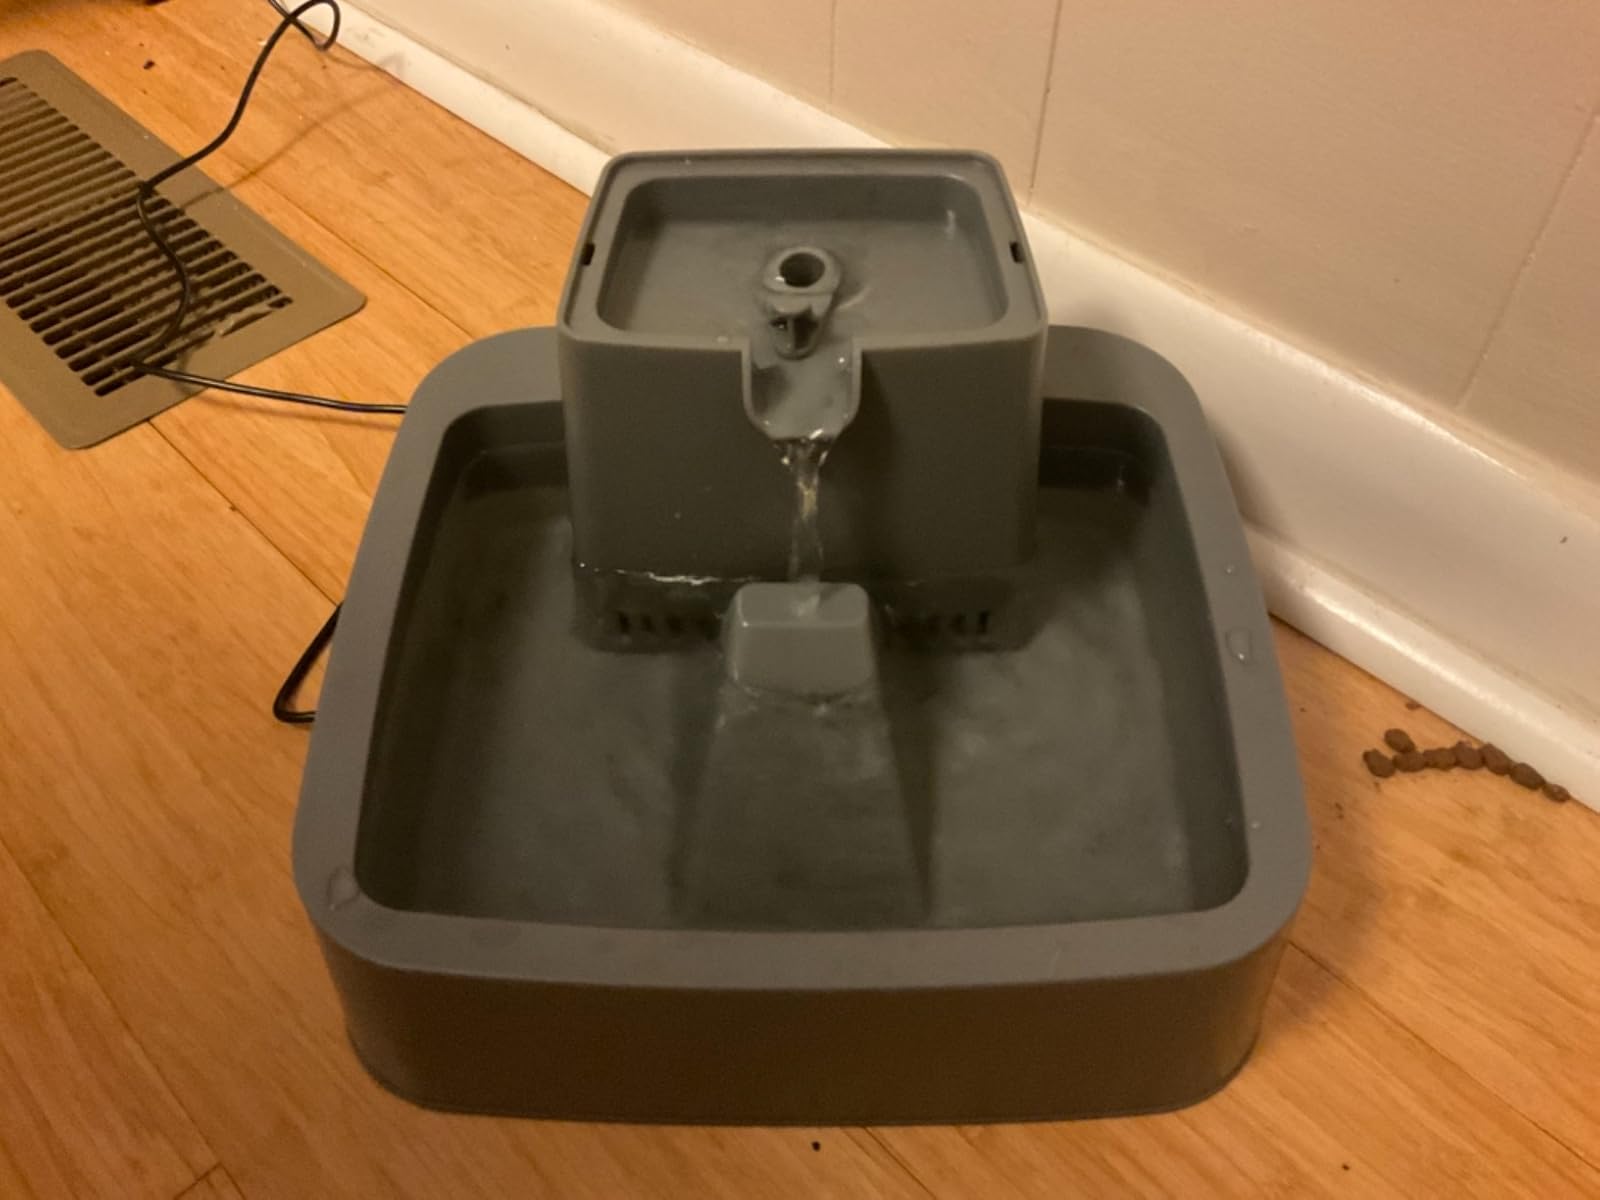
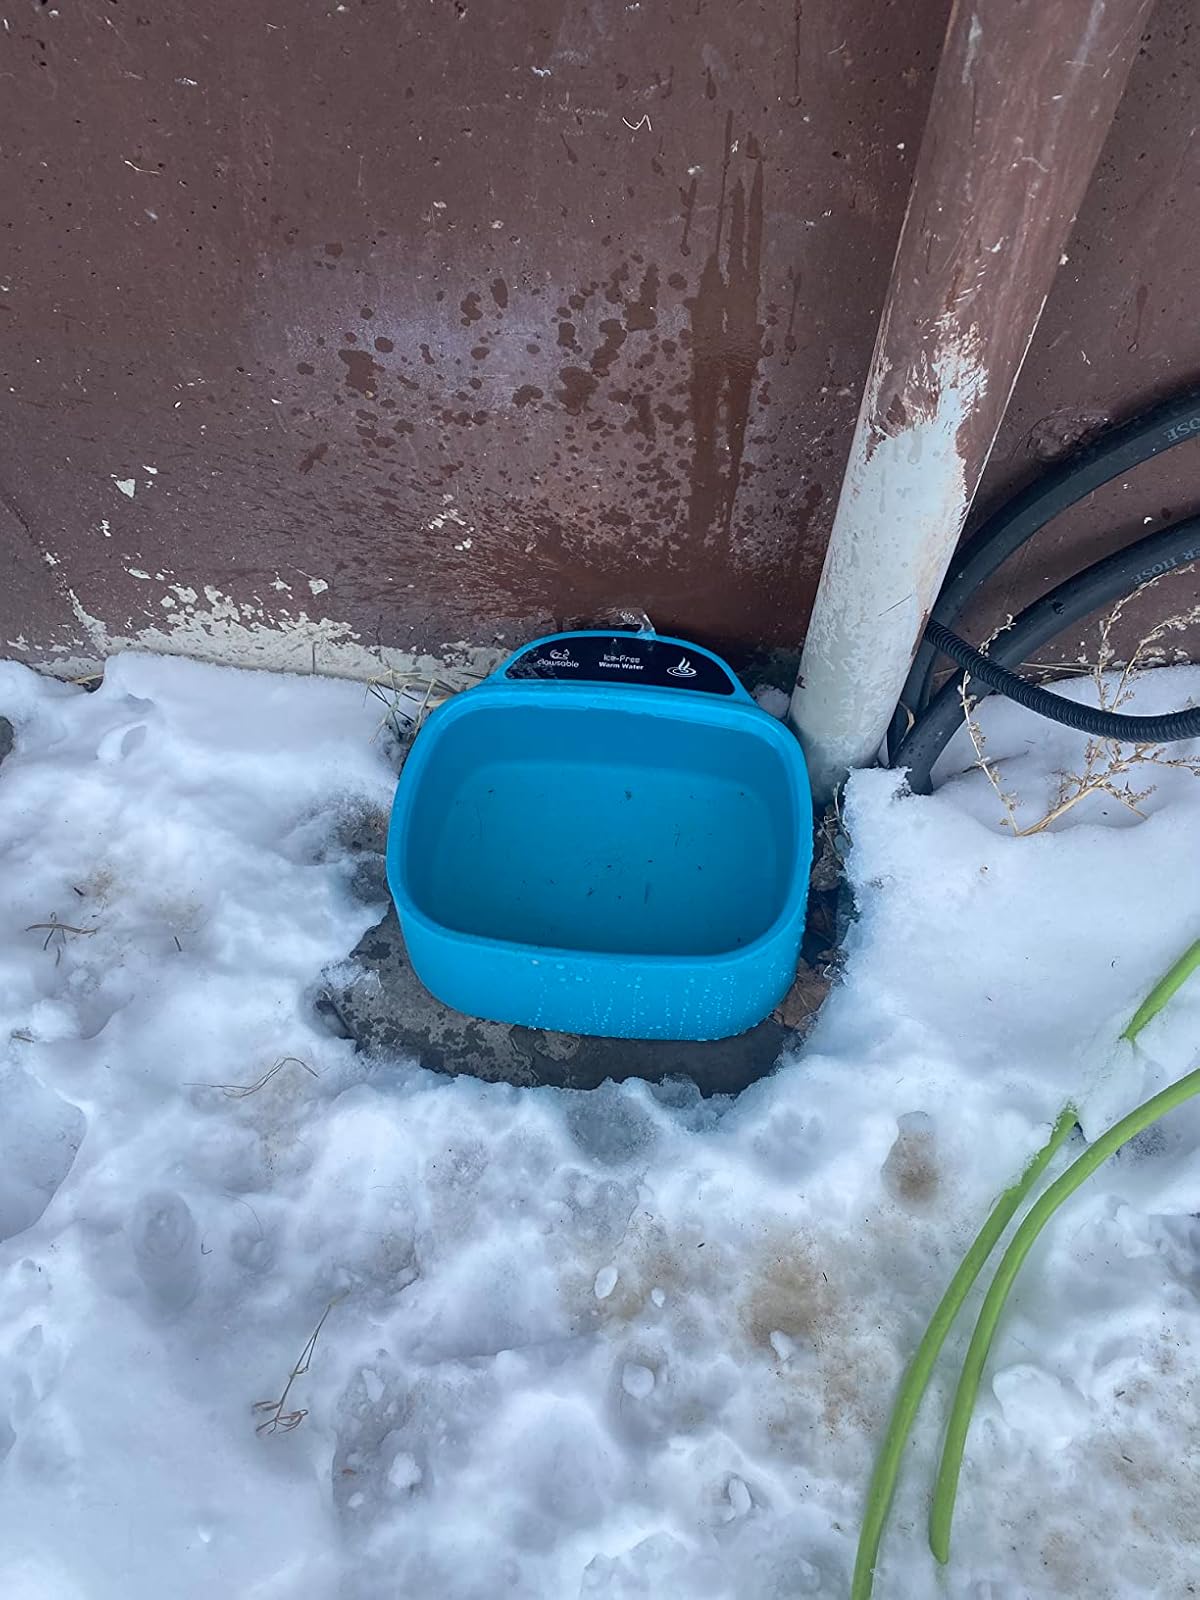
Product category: items_bowl
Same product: no